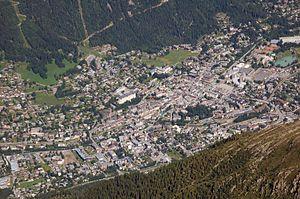
Chamonix-Mont-Blanc, ou plus communément Chamonix, est une commune française située dans le département de la Haute-Savoie, en région Auvergne-Rhône-Alpes. La commune de Chamonix-Mont-Blanc recouvre du nord au sud seize villages ou hameaux : le Tour, Montroc, le Planet, Argentière, les Chosalets, la Joux, le Lavancher, les Tines, les Bois, les Praz de Chamonix, Chamonix-Mont-Blanc, les Pècles, les Mouilles, les Barrats, les Pélerins, les Gaillands, les Bossons.